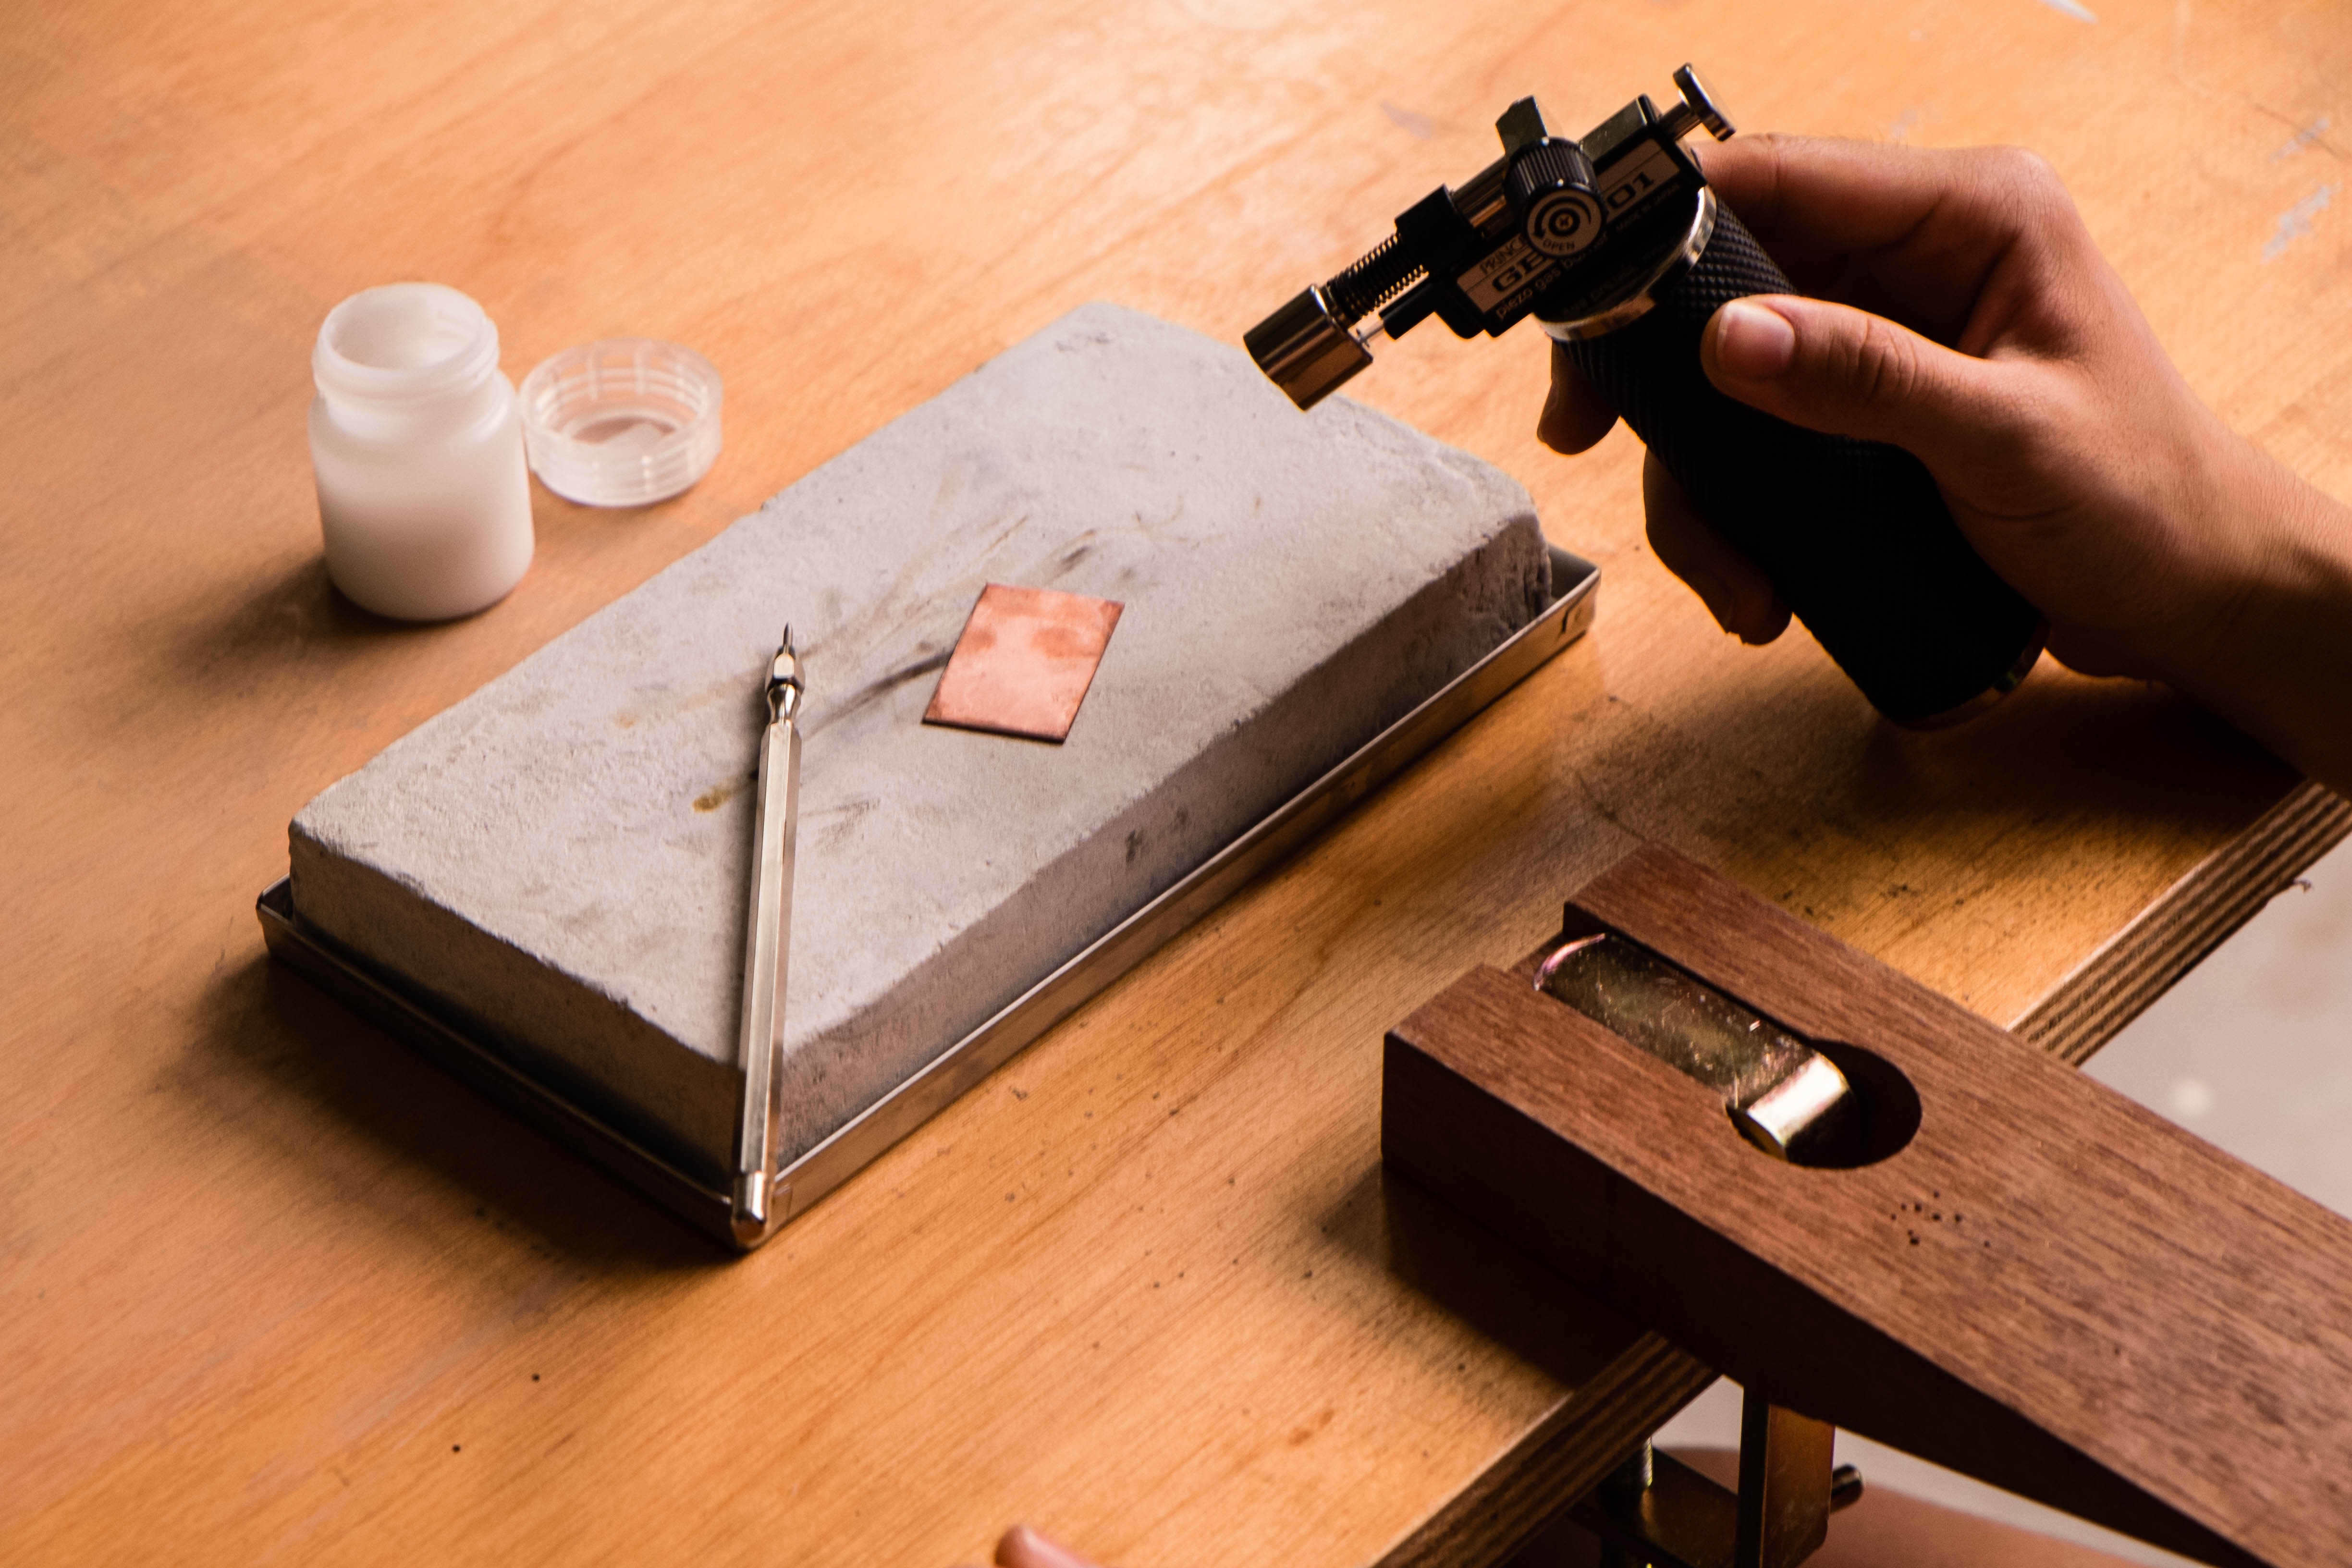
table, wood, art, make, carving, processing, metalworking, firearm